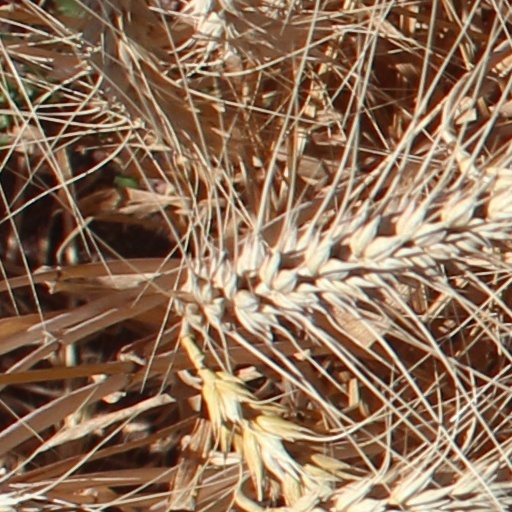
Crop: wheat